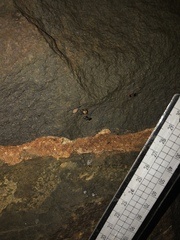
Species: Parasteatoda_tepidariorum